Estelle Griswold

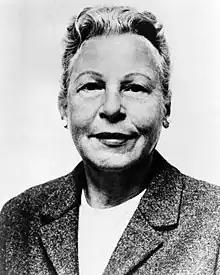
Estelle Griswold, 1964

Estelle Naomi Trebert Griswold (June 8, 1900 – August 13, 1981) was a civil rights activist and feminist most commonly known as a defendant in what became the Supreme Court case "Griswold v. Connecticut", in which contraception for married couples was legalized in the state of Connecticut, setting the precedent of the right to privacy. Griswold served as the executive director of Planned Parenthood in New Haven when she and Yale professor C. Lee Buxton opened a birth control clinic in New Haven in an attempt to change the Connecticut law banning contraception. Their actions set into motion legislation that resulted in both "Poe v. Ullman" and "Griswold v. Connecticut."